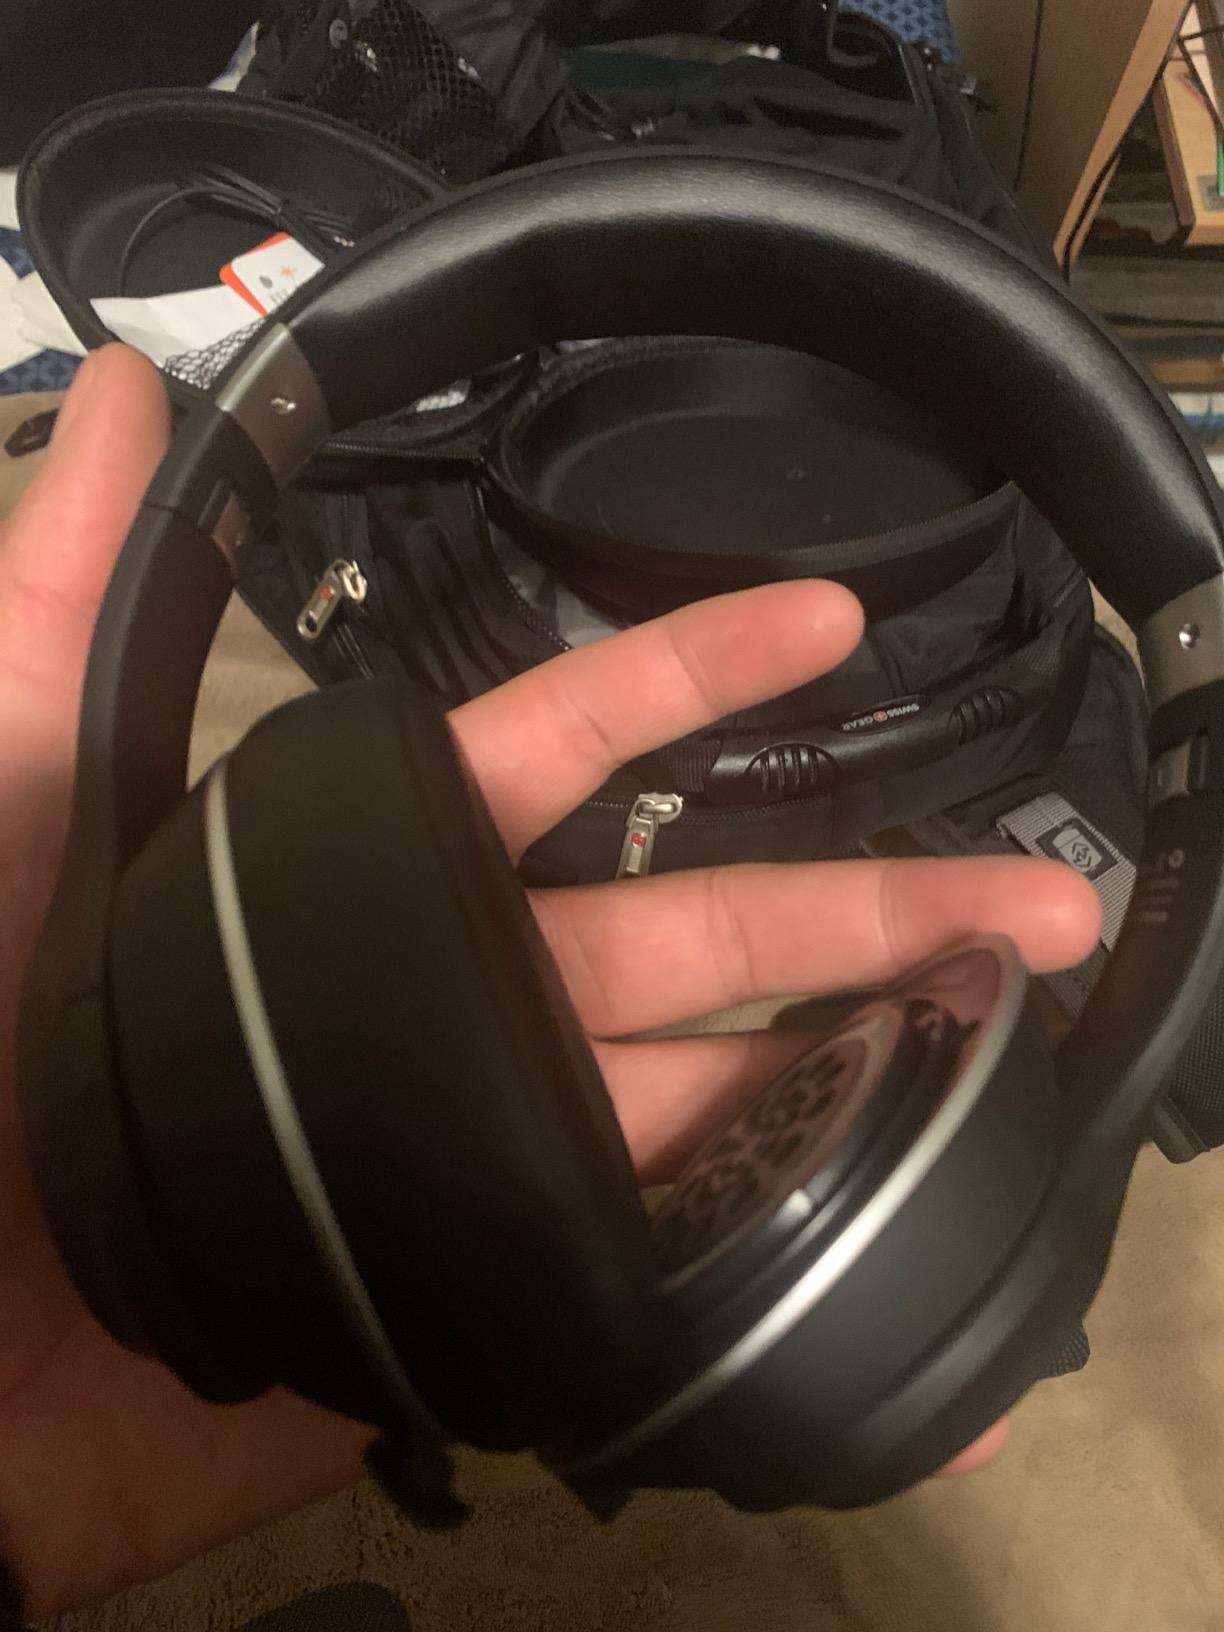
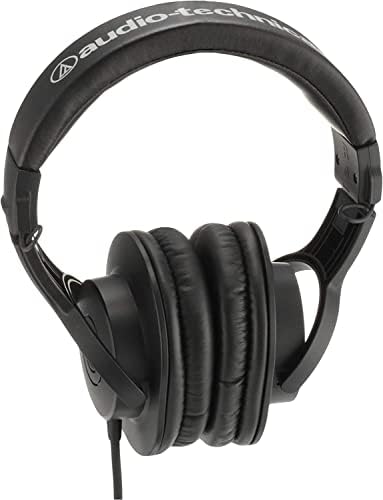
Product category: headphones
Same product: no